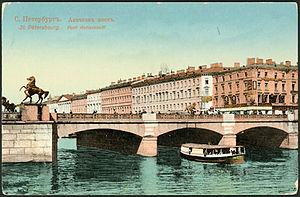
Saint-Pétersbourg. Pont Anitchkov.